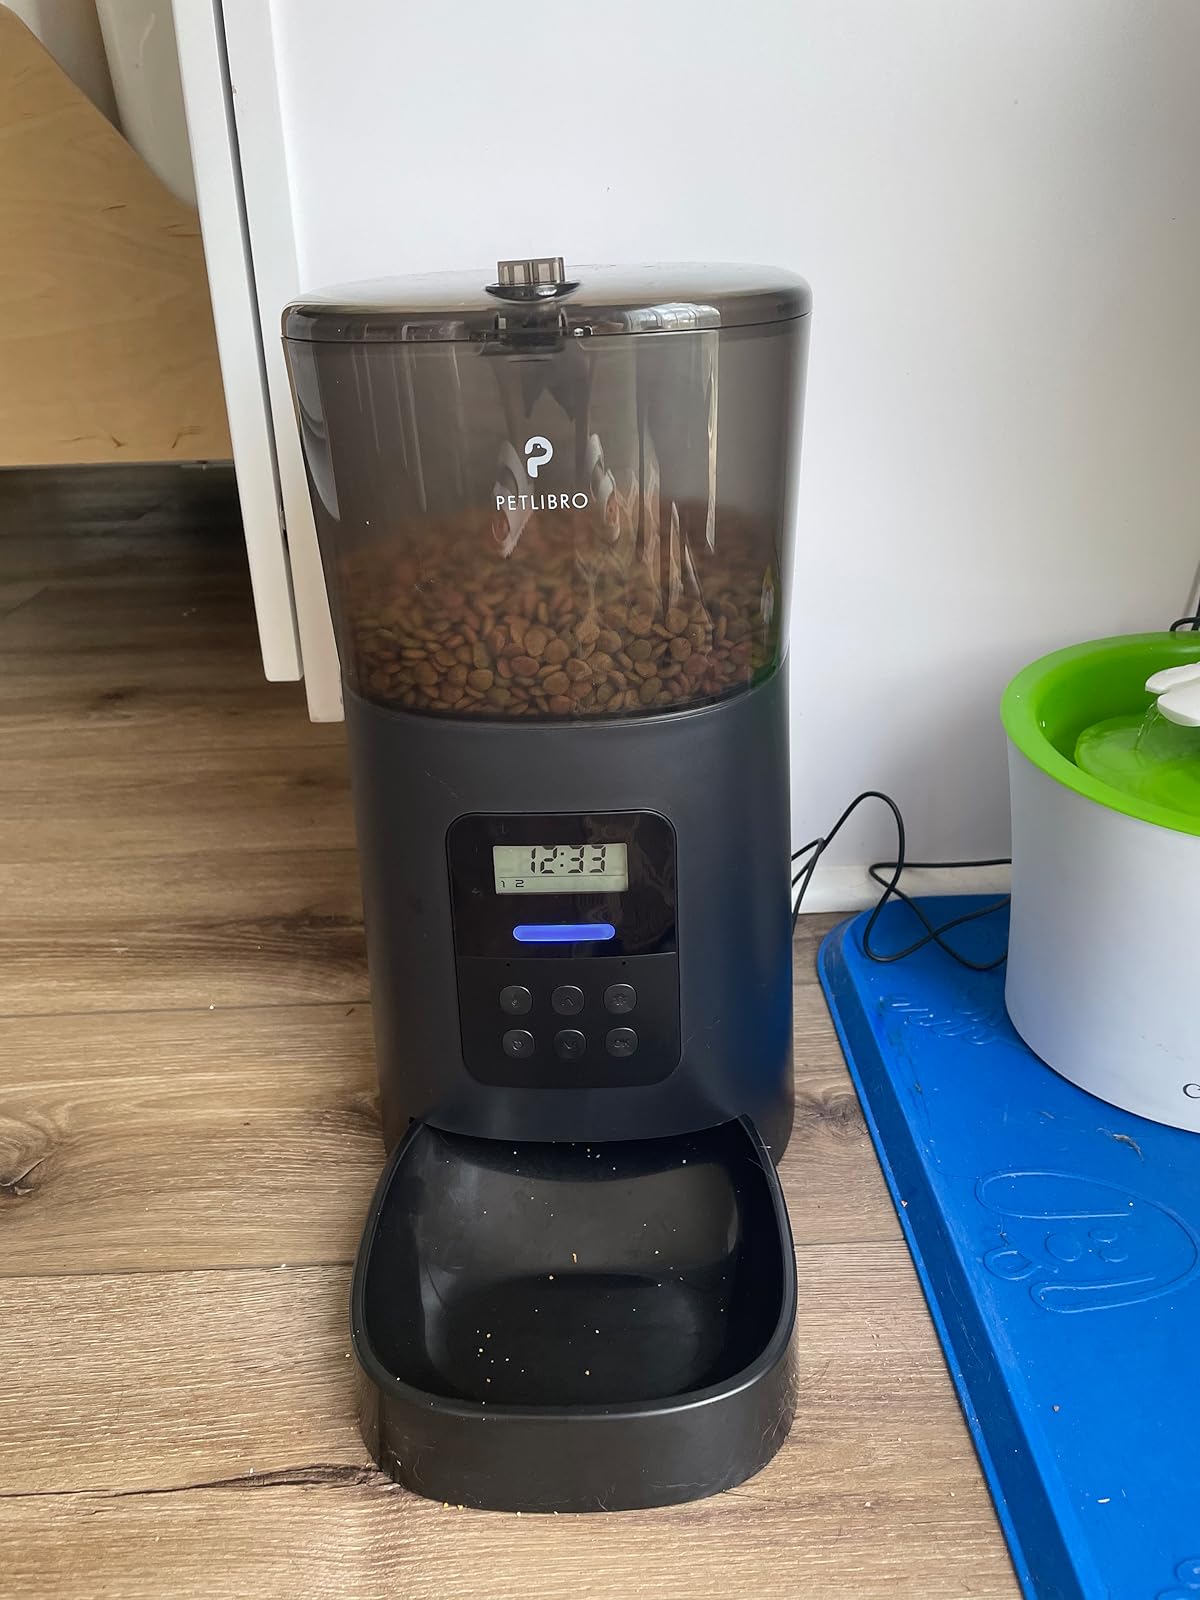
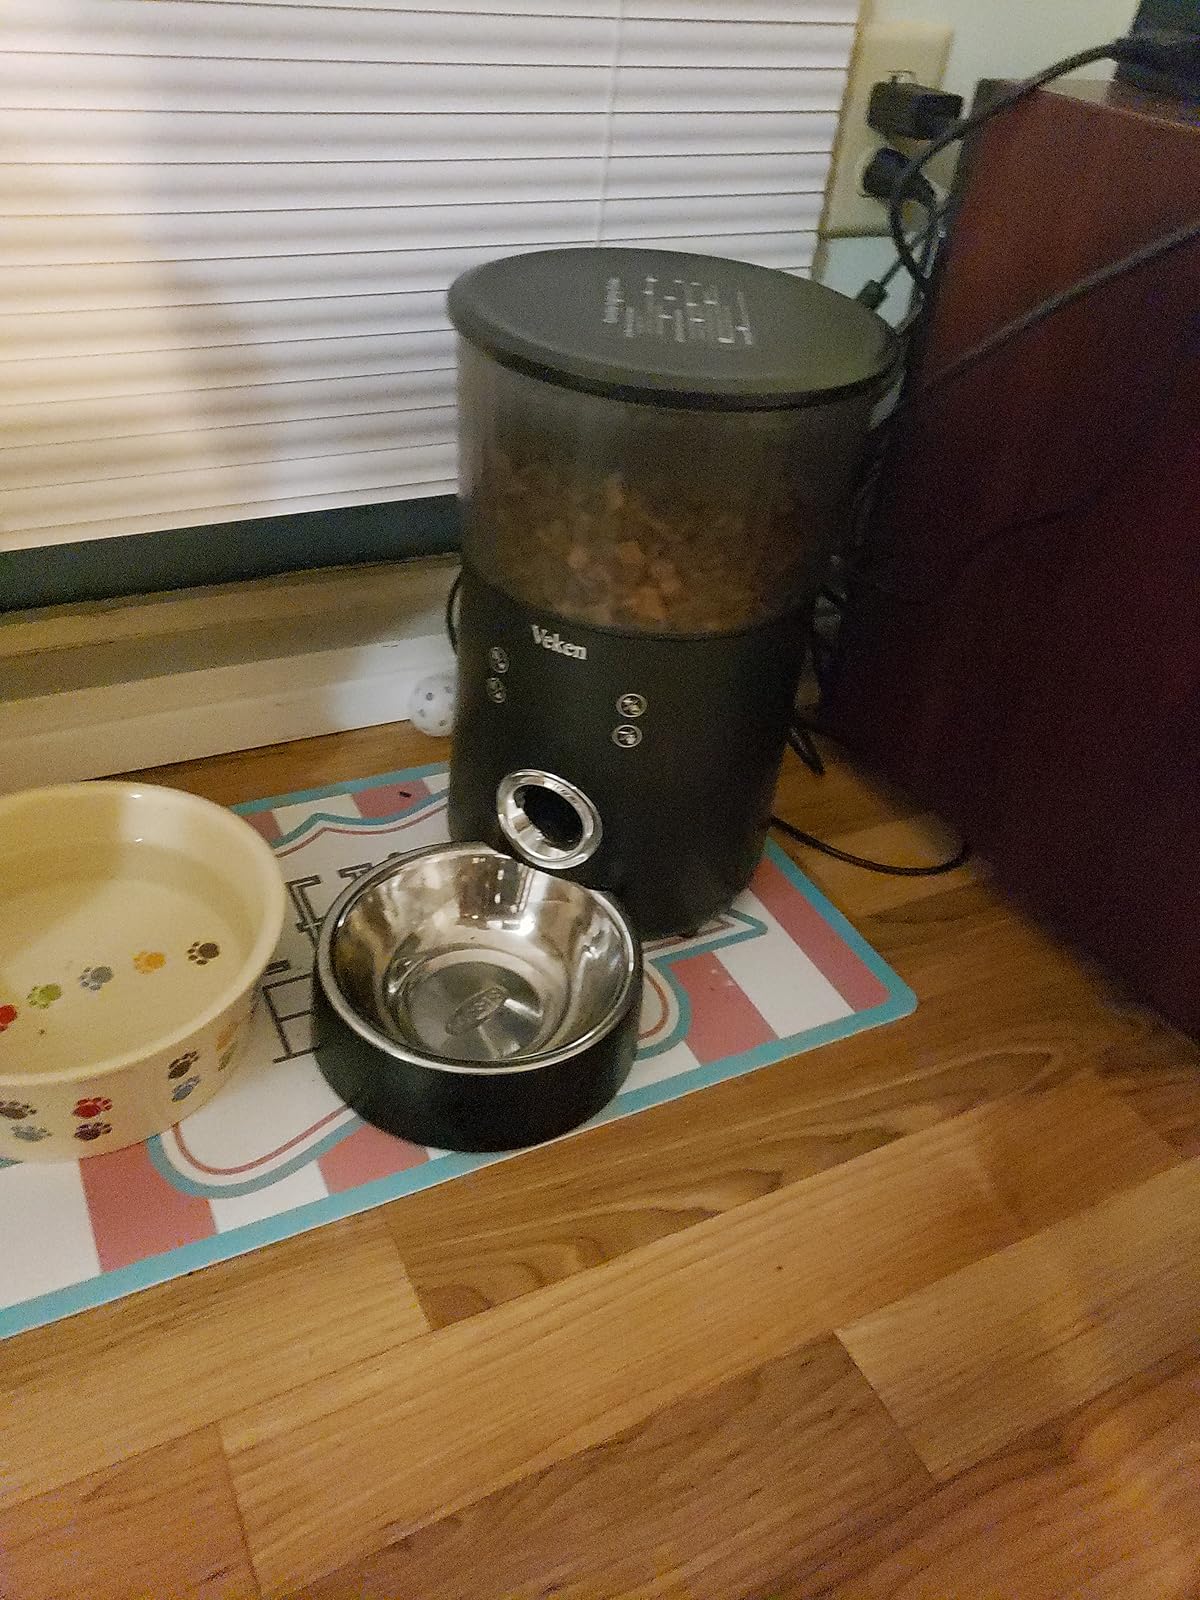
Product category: items_feeder
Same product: no